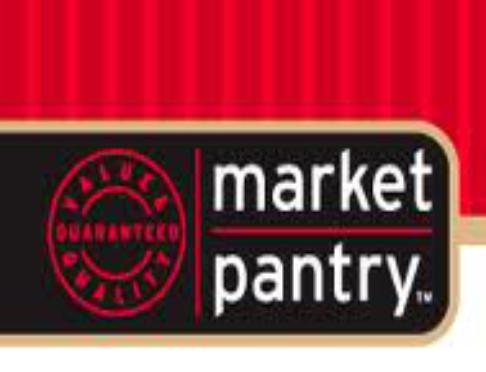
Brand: Market Pantry
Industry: Food